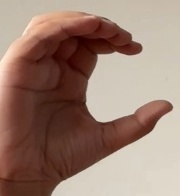
ASL sign: C